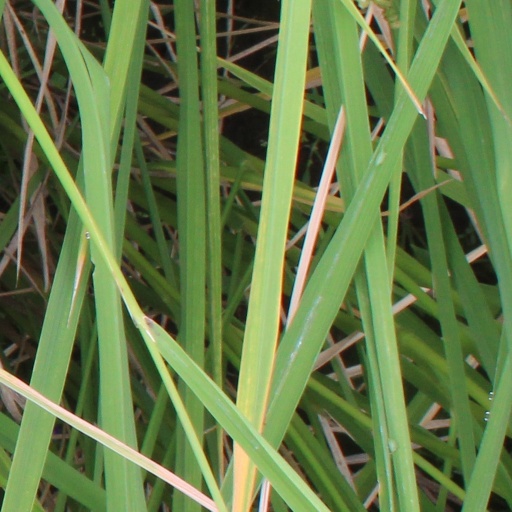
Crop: rice